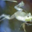
Label: frog